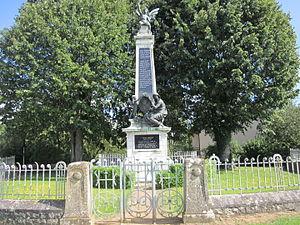
Verjux - le Monument à Mme. Boucicaut en remerciement de la création d'un pont sur la Saône qui désenclavait son pays natal.
Marguerite Boucicaut née Guérin est une femme d’affaires et bienfaitrice française, née le 3 janvier 1816 à Verjux et morte le 8 décembre 1887 à Cannes. Elle a participé à la création et à la prospérité du premier grand magasin, Au Bon Marché, à Paris aux côtés de son mari Aristide Boucicaut et, à sa suite, a montré des préoccupations sociales et humanitaires. Elle a légué à sa mort son immense fortune à des œuvres de bienfaisance tout en assurant la pérennité du premier grand magasin parisien et en gratifiant ses employés.
Verjux est une commune française située dans le département de Saône-et-Loire en région Bourgogne-Franche-Comté.